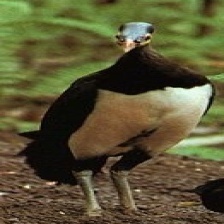
Species: MALEO
Scientific name: MACROCEPHALON MALEO